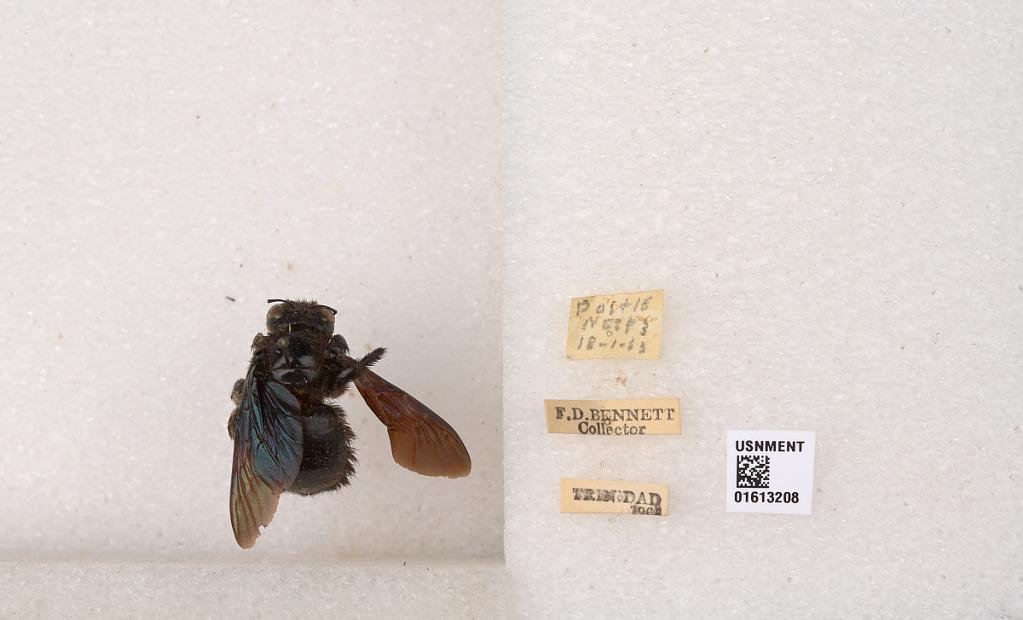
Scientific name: Xylocopa (Neoxylocopa) transitoria Pérez
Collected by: F. Bennett
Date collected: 1963-1-18
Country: Trinidad and Tobago
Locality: Trinidad